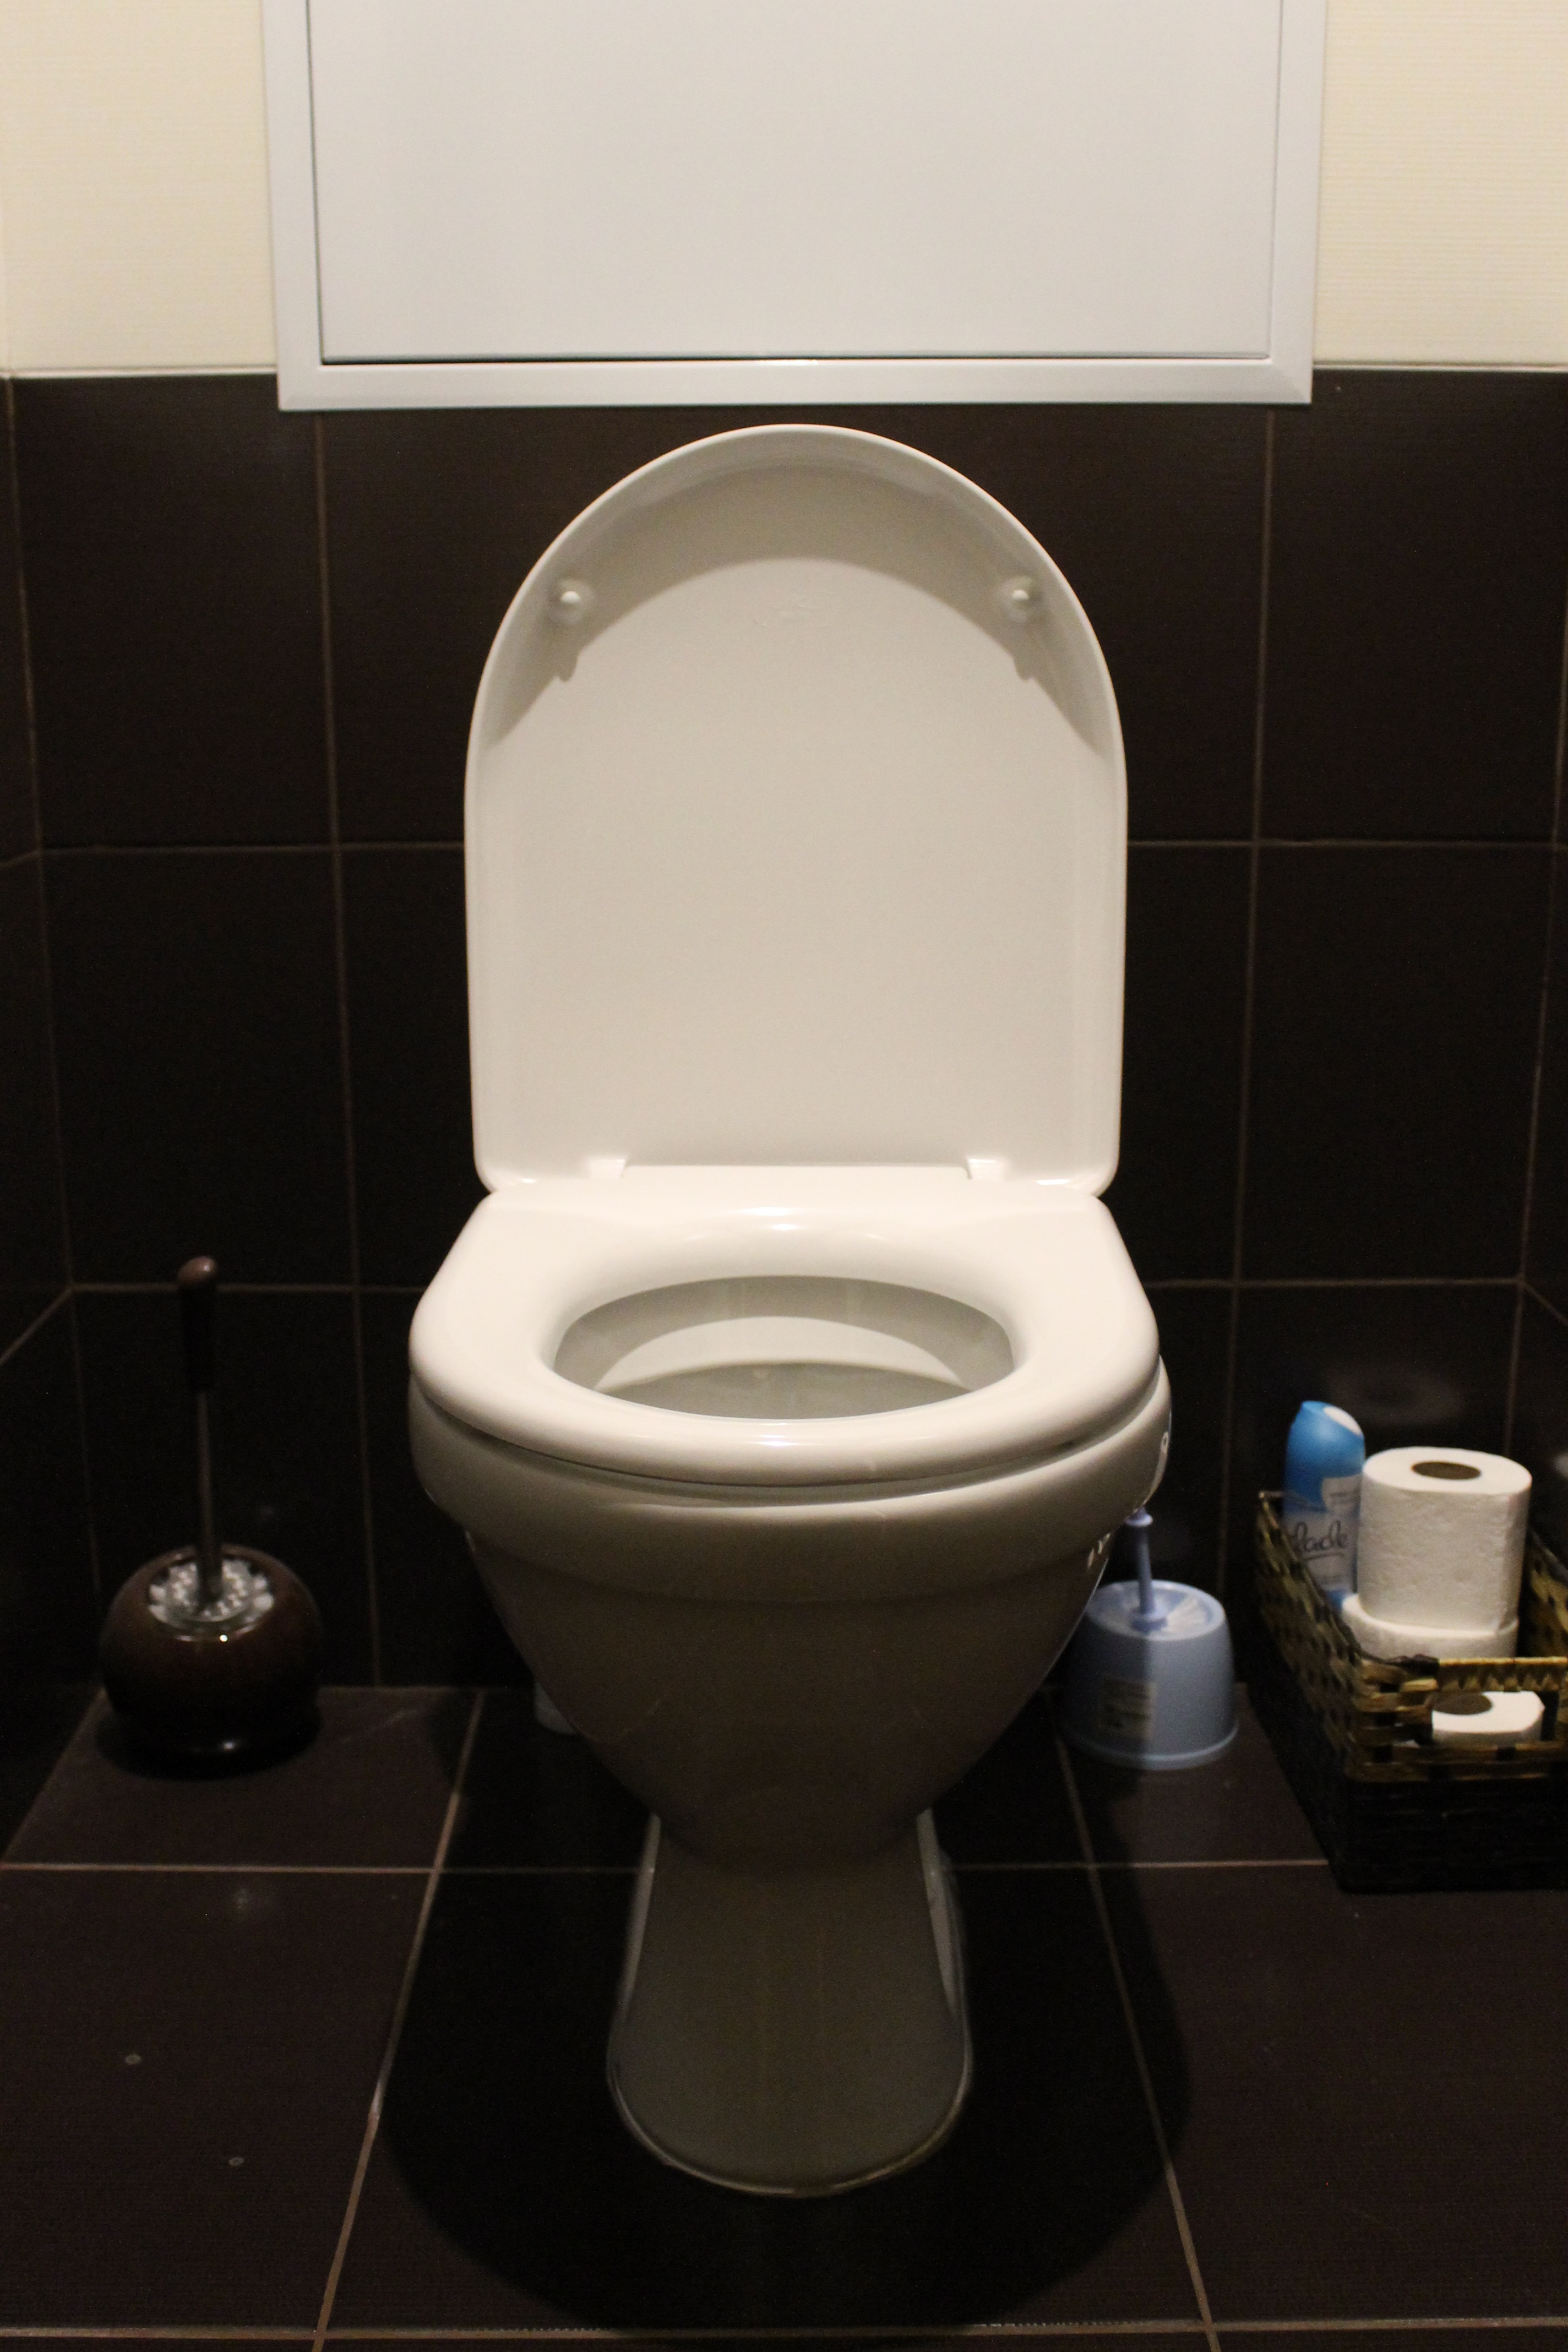
ceramic, toilet, room, wc, urinal, bidet, plumbing fixture, toilet room, toilet seat